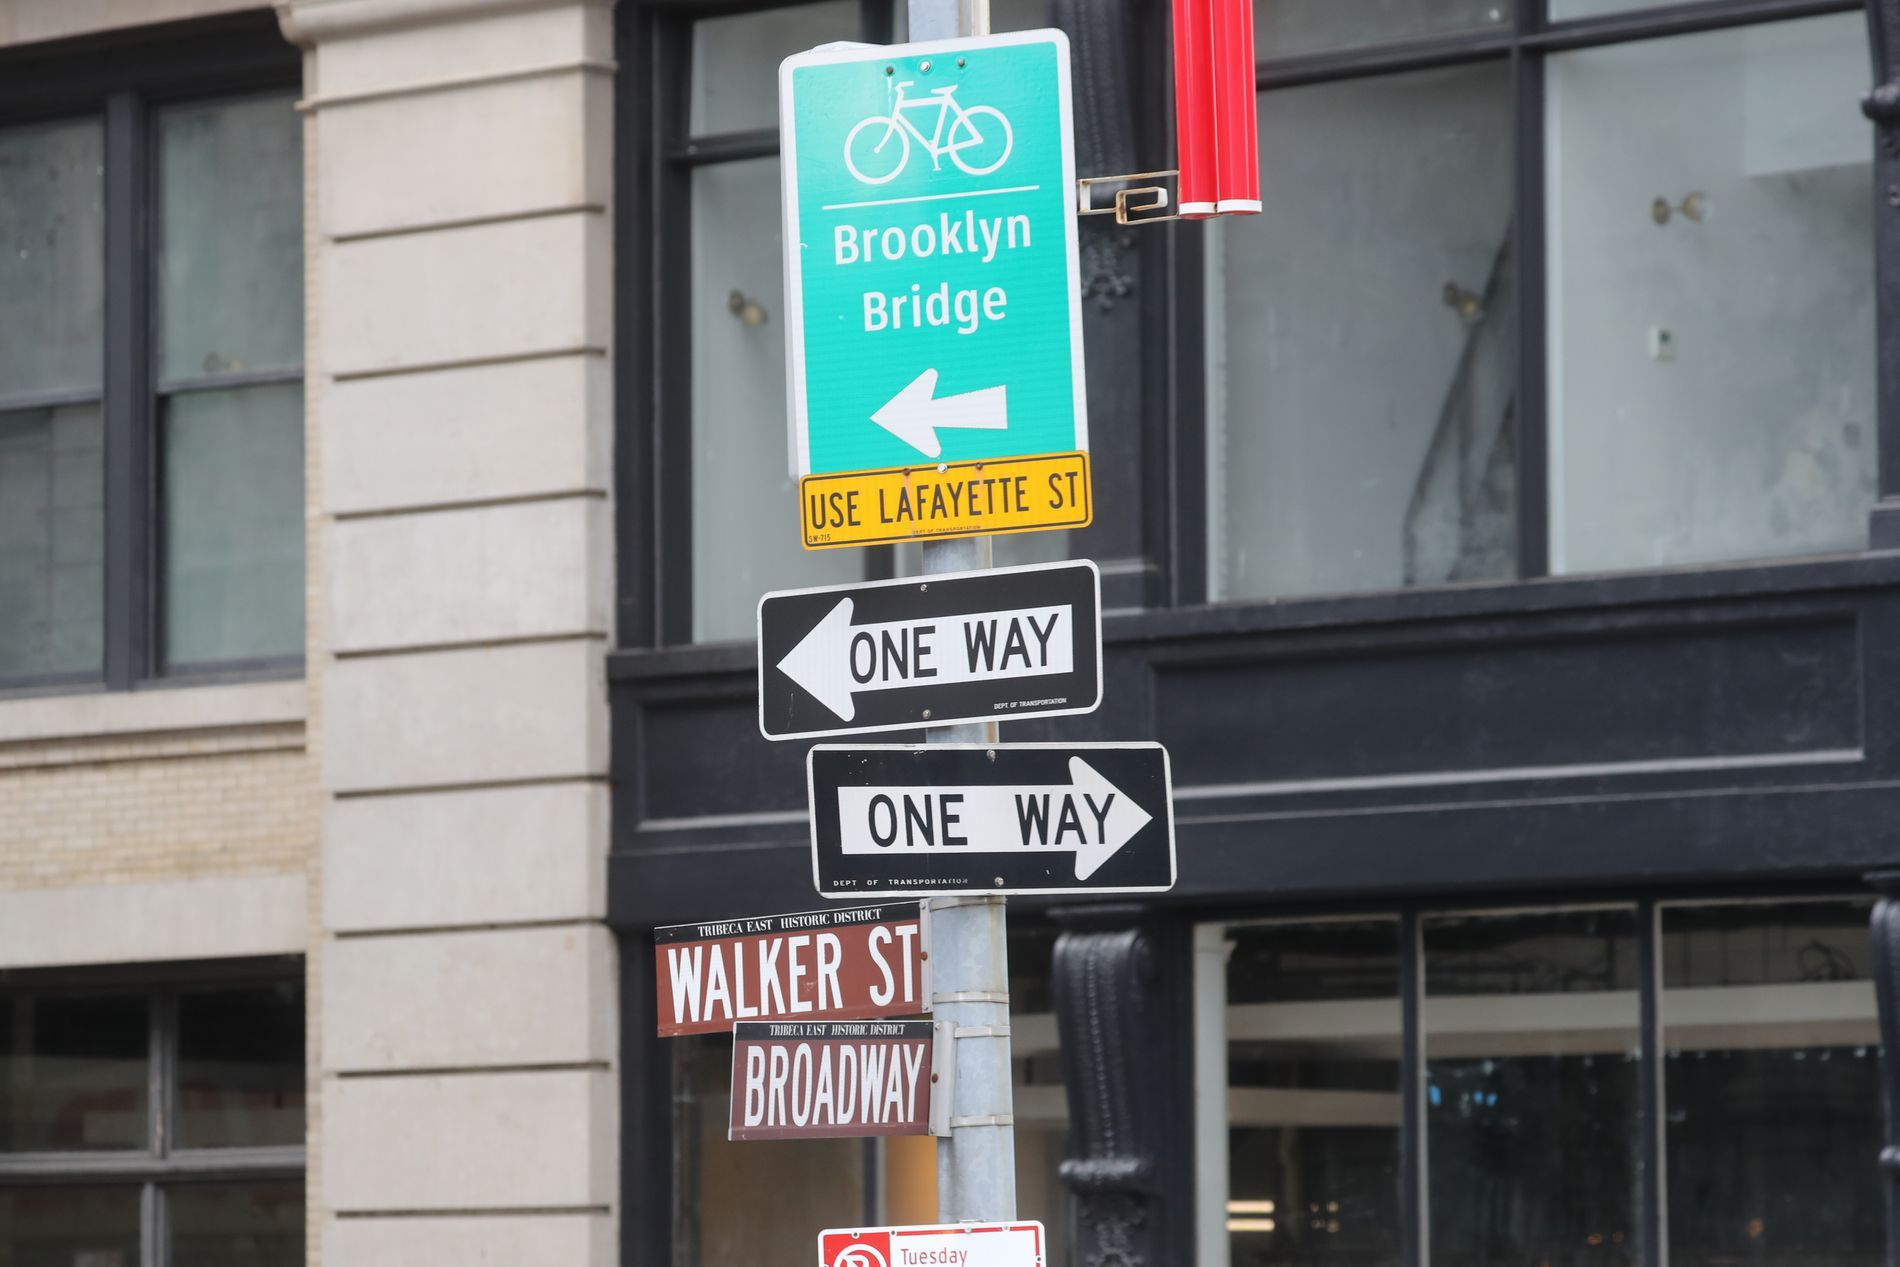
Road Signs
This photo features a street pole most probably for lightning at night yet the photo was taken during the day. On the street pole there're a group of road signs indicating different directions for different destinations. In the photo's background there are building facades adjacent each other on which there're several transparent glass windows.
A close scene taken of a street pole on which road signs are attached. In the photo's background, there are building facades adjacent to each other. The photo's color palette includes a variety of colors such as very light yellow, black, grey, red, brown, muted yellow, and light blue. The overall sense the scene outputs is a sense of confusion due to too many road signs indicating different destinations in addition to a sense of hurry usually felt in big cities.
Labels: Sign, Symbol, Road Sign, City, Urban, Buildings Front Side, Street Pole, Window, Road signs, Building facades, Windows
Camera: Canon Canon EOS-1D X Mark II
Lens: 100.0 - 400.0 mm, Canon EF 100-400mm f/4.5-5.6L IS II USM
Aperture: F6.3
Exposure: 1/250 sec
ISO: 800
Focal length: 170.0 mm